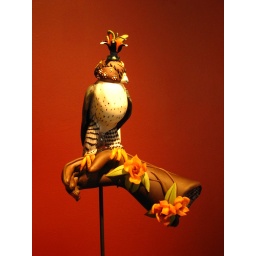
Karen Willenbrink Johnsen. Probably the most elaborate piece in the Pilchuck glass show, this bird had pride of place in the gallery.